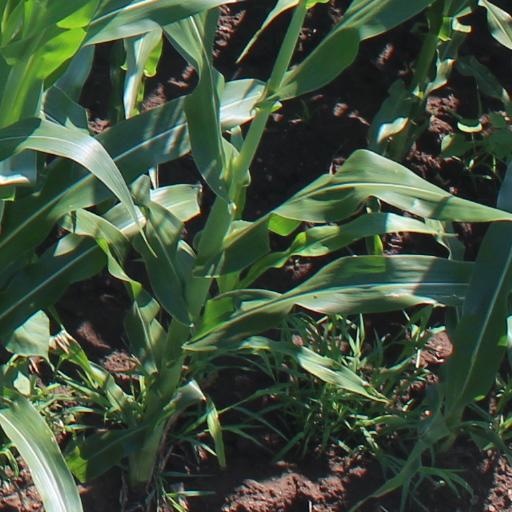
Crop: maize; corn